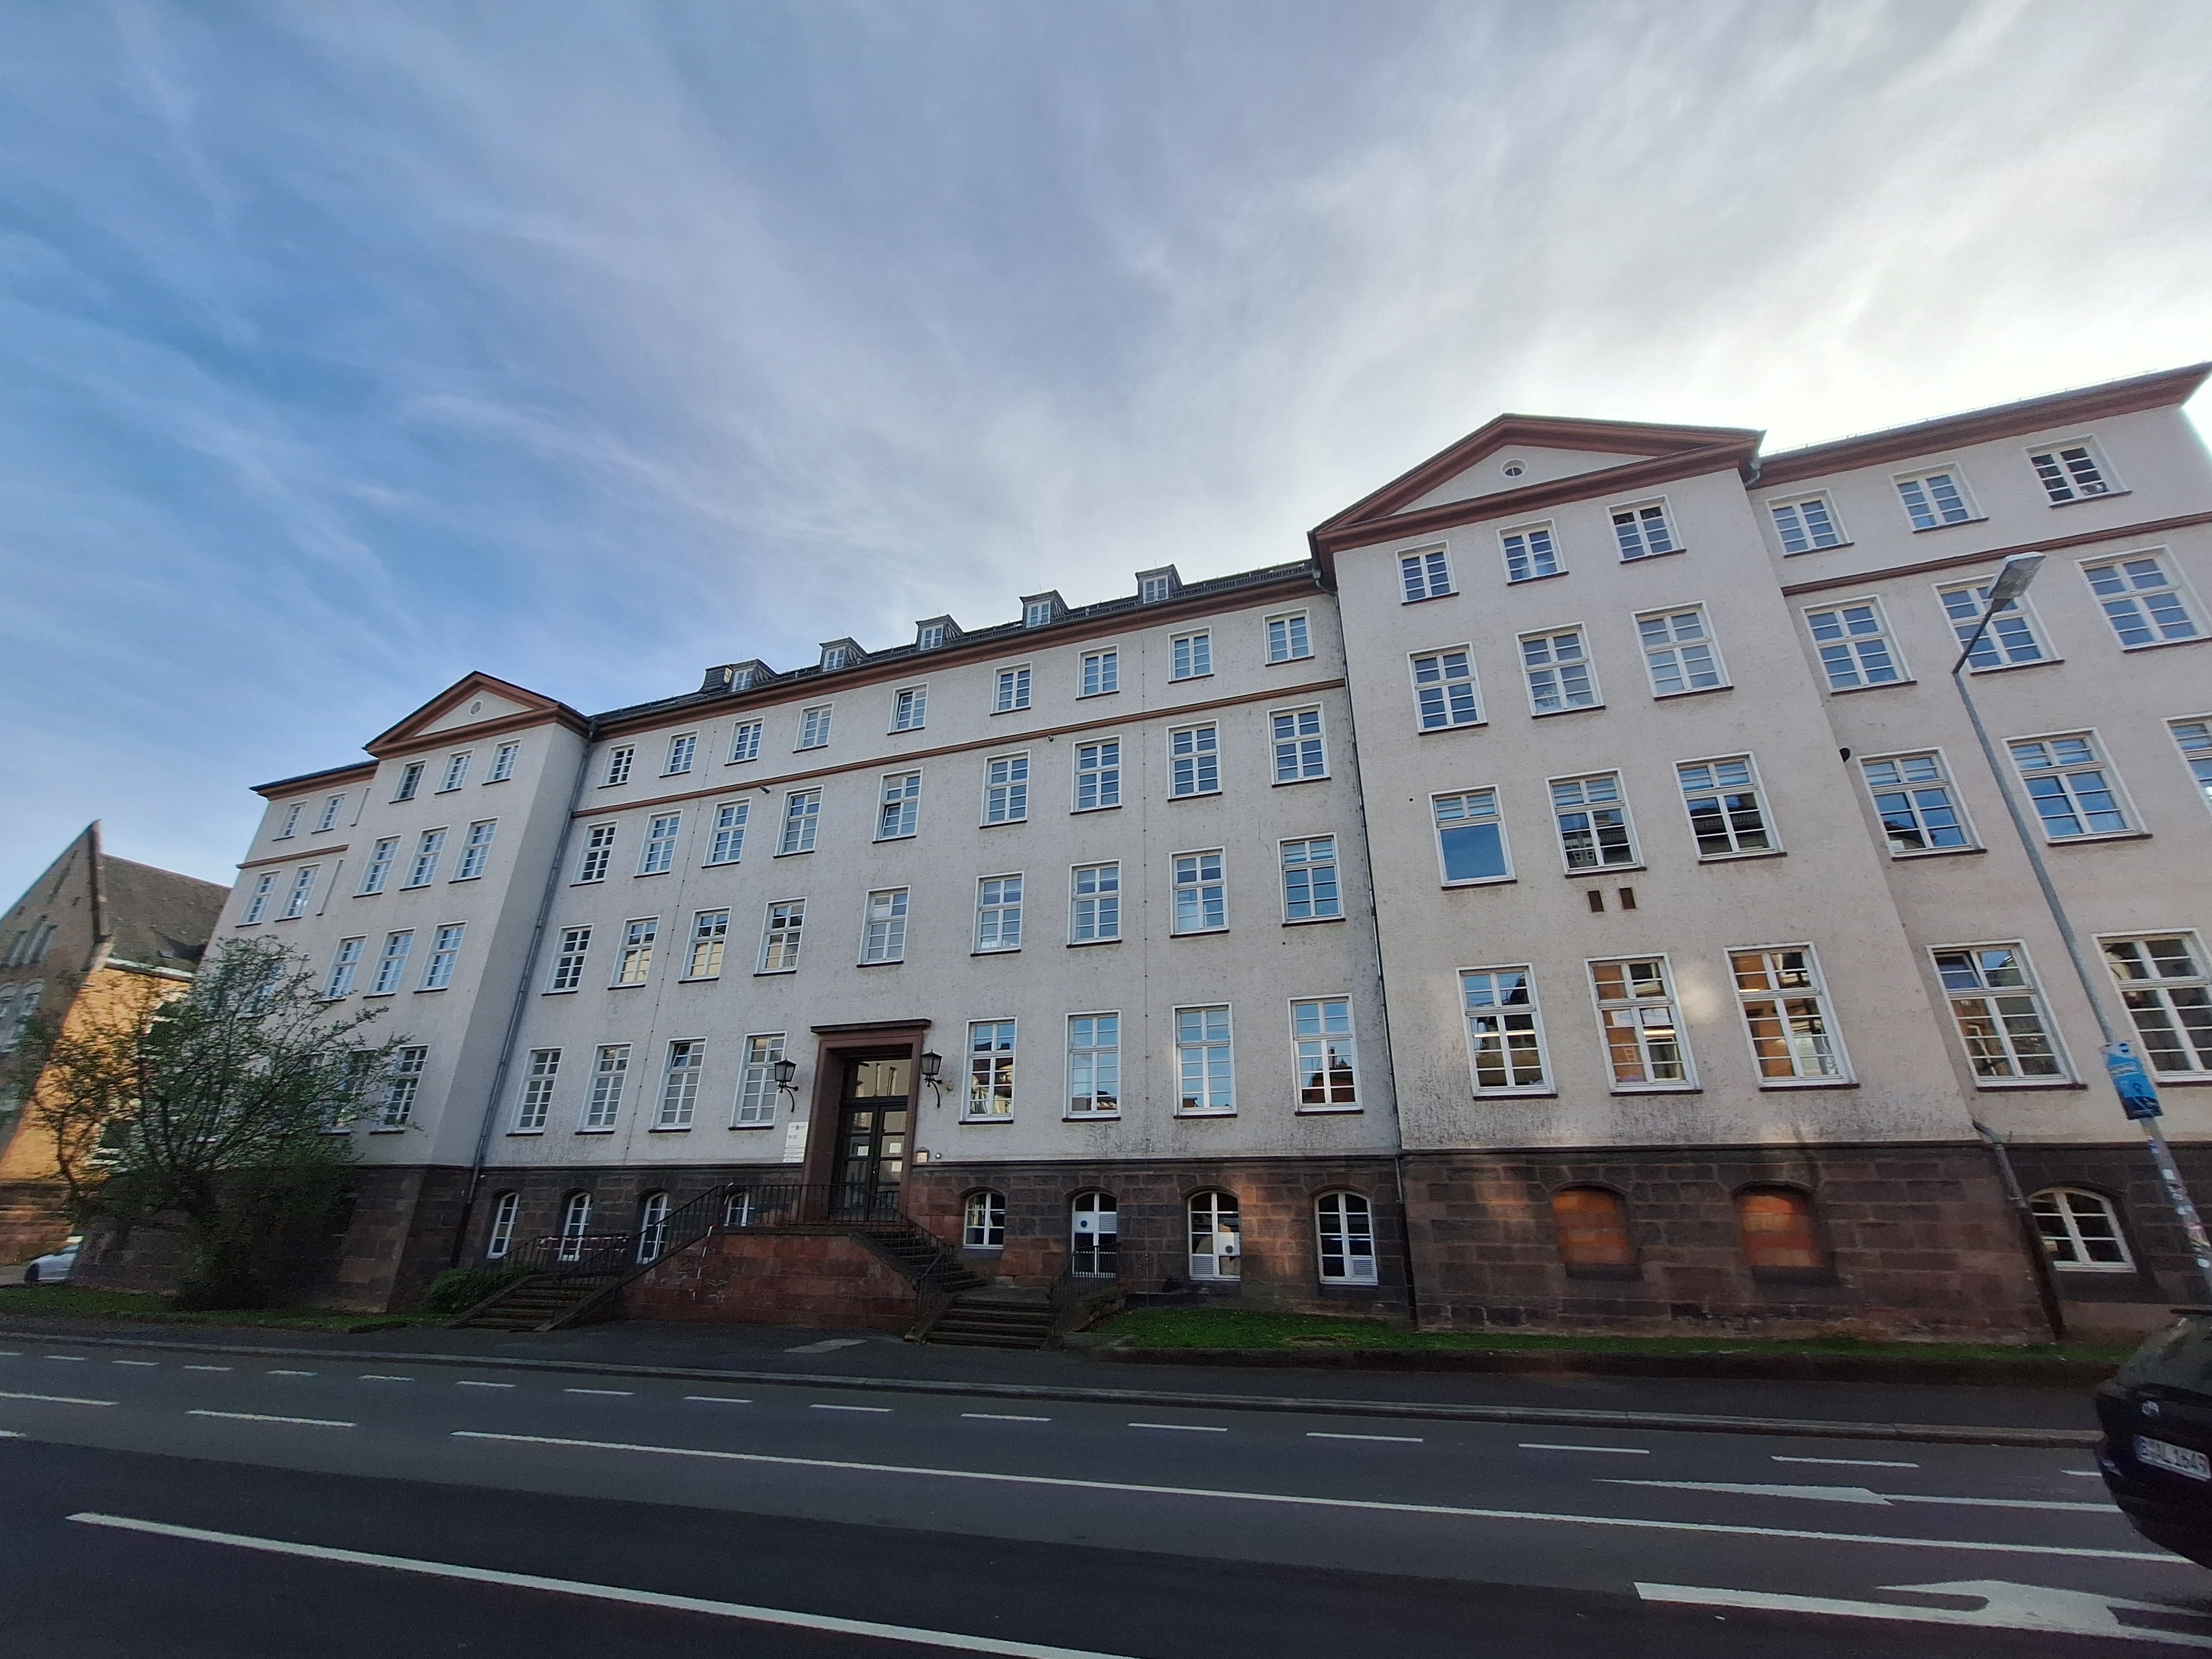
Building: Robert-Koch-Straße 4